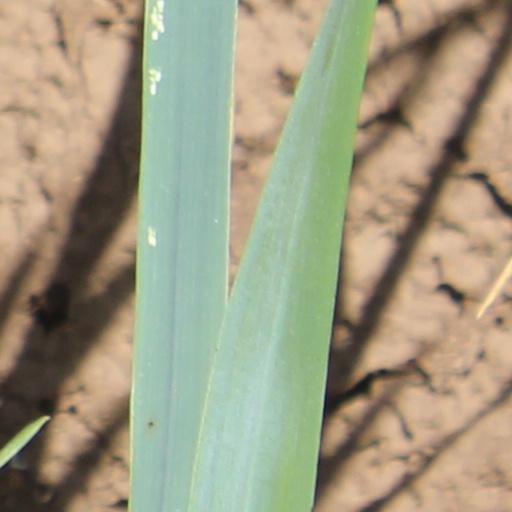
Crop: wheat